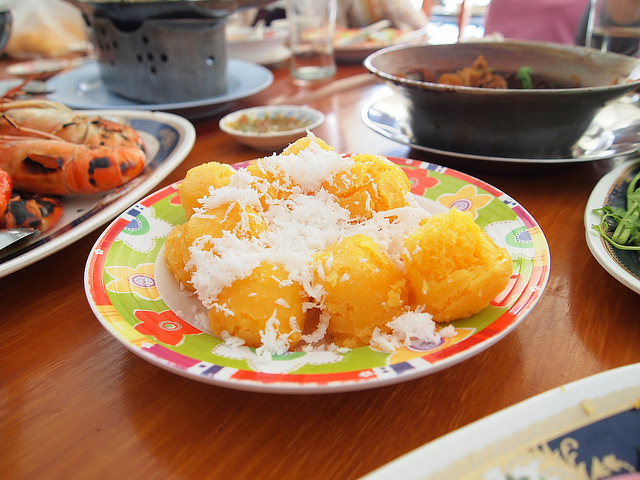
user: Given an image and a question. Answer the question in a short answer. Question: What type of topping is on top of the orange balls? Short Answer:
assistant: coconut